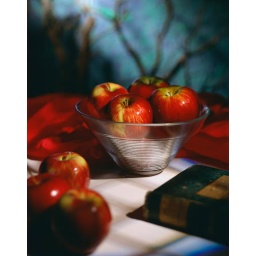
Apples in glass bowl